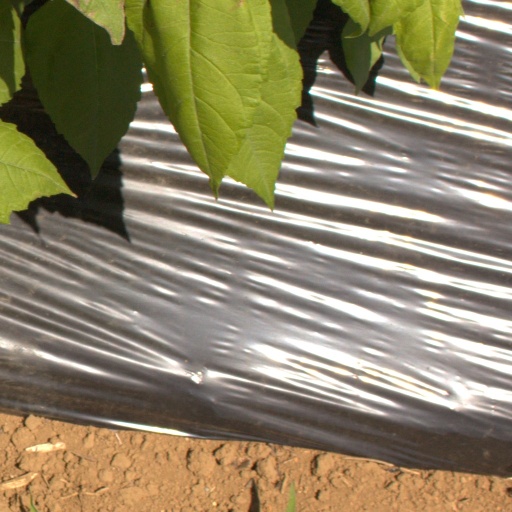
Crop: Jerusalem artichoke